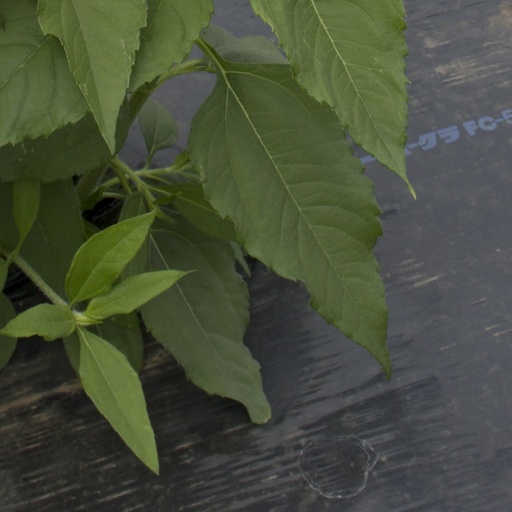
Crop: Jerusalem artichoke